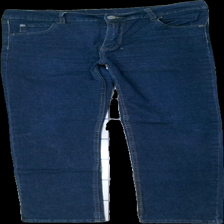
View: front
Type: Jeans
Category: Ladies
Brand: Cheap Monday
Colors: Blue
Material: 100% cotton
Cut: Regular
Season: All
Trend: Denim
Holes: Major
Damage: hål
Damage location: top center
Damage 2 location: top right
Damage 3 location: middle center
Price range: <50
Recommended usage: Export
Description: blå jeans med hål fram